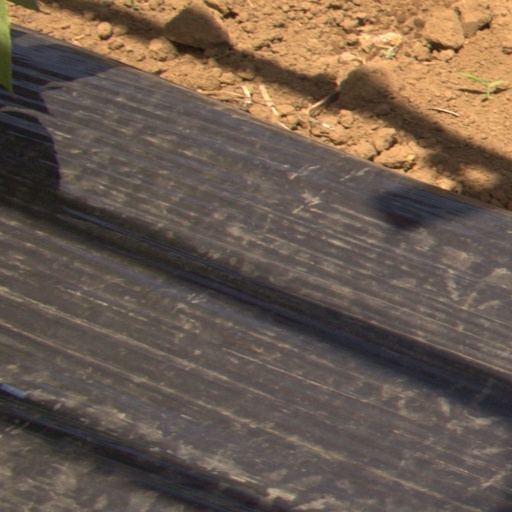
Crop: Jerusalem artichoke